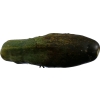
Label: cucumber